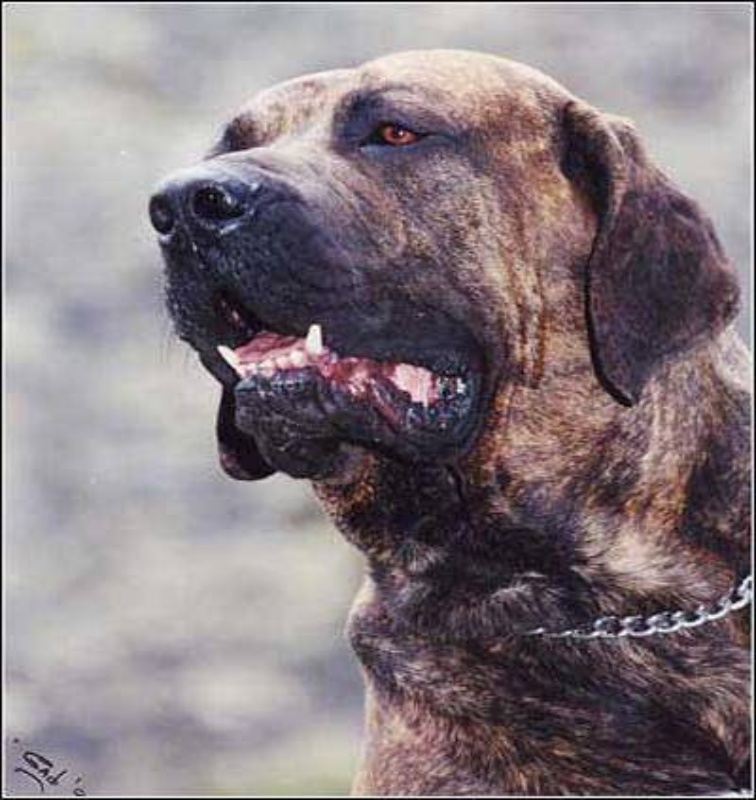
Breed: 220-n000032-Fila_Braziliero